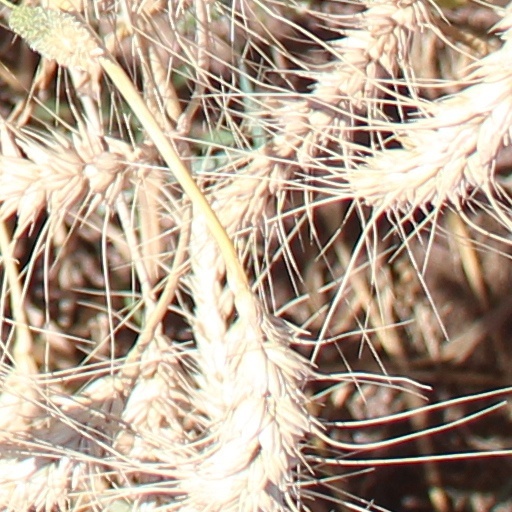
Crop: wheat